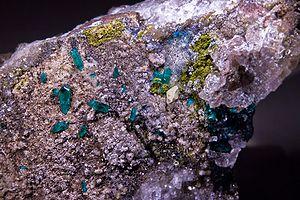
Dioptase Cerusite Fornacite - Renéville
Le terme dioptase désigne un minéral de la classe des silicates, sous-classe des cyclosilicates. Sa formule chimique est Cu₆Si₆O₁₈ • 6H₂O.